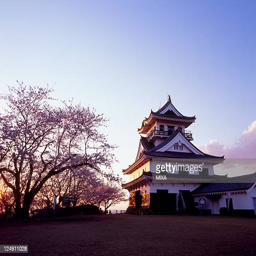
a general view and cherry blossom